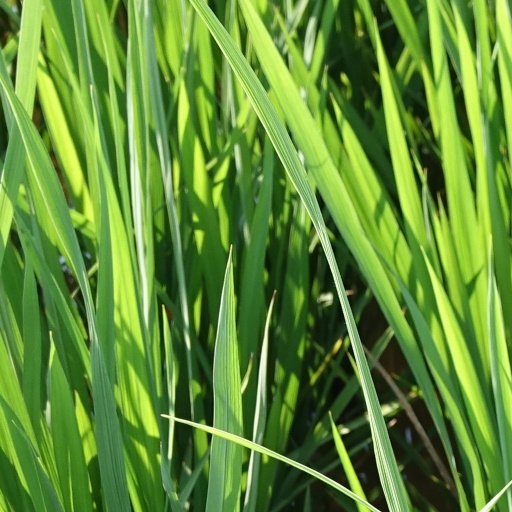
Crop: rice